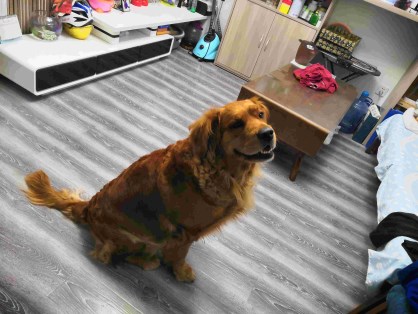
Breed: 5355-n000126-golden_retriever